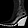
Label: Ankle boot